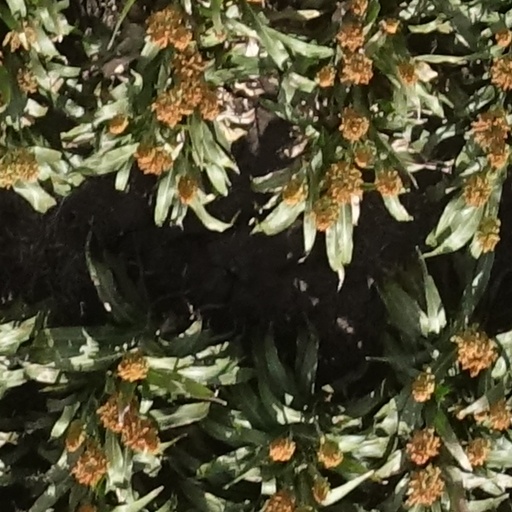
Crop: sorghum